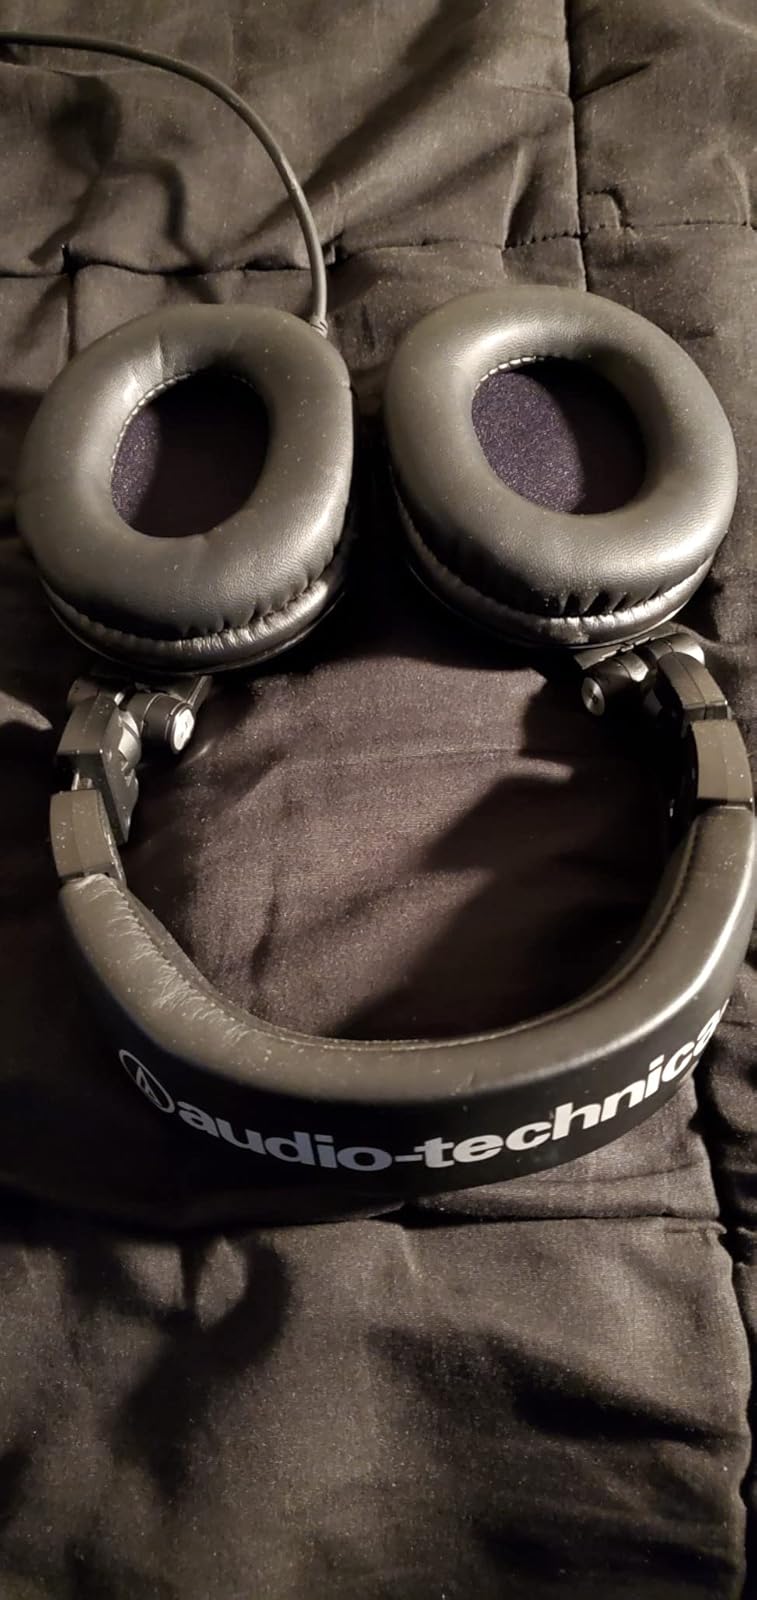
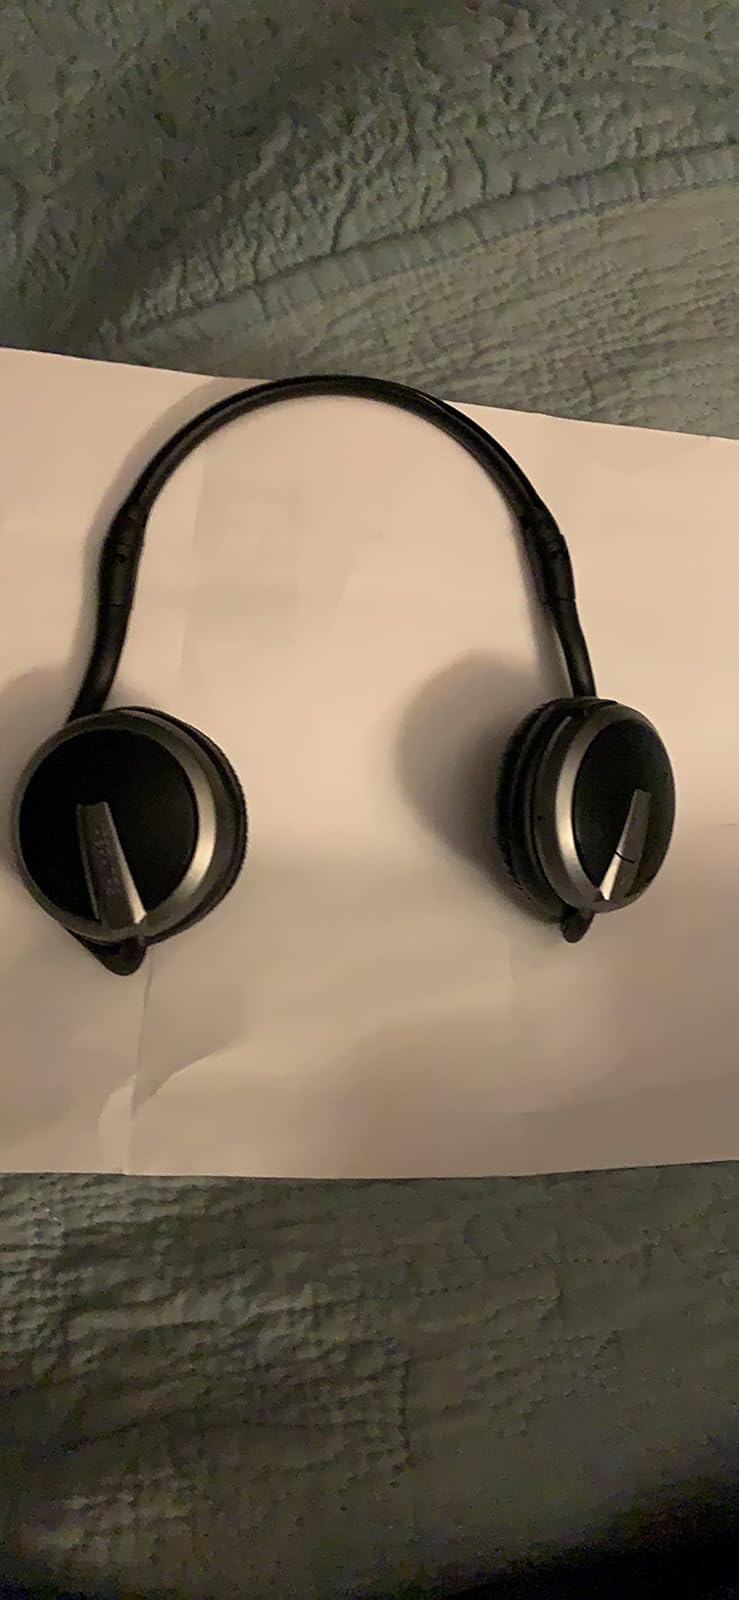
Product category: headphones
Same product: no